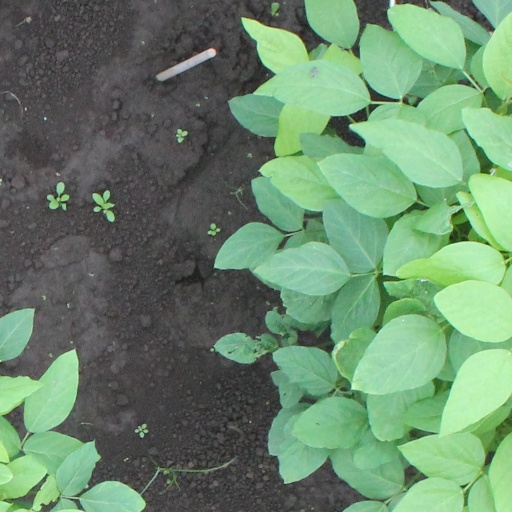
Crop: soybean